Fontus

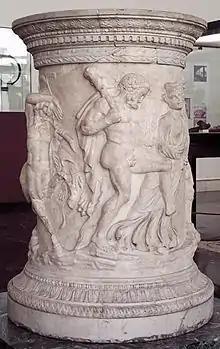
Ornamental wellhead (puteal) "(1st century AD)" depicting a drunken Hercules as part of a Bacchic revel

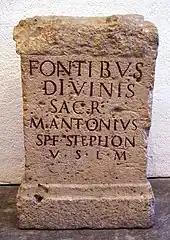
Votive altar dedicated to the Divine Fontes (plural)

Fontus or Fons (: "Fontes", "Font" or "Source") was a god of wells and springs in ancient Roman religion. A religious festival called the Fontinalia was held on October 13 in his honor. Throughout the city, fountains and wellheads were adorned with garlands.